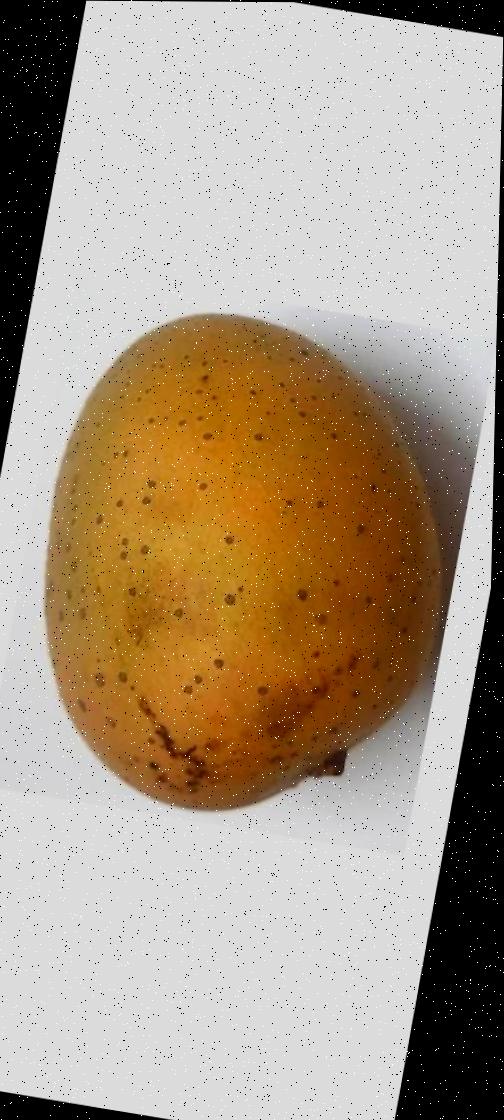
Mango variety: Gourmoti